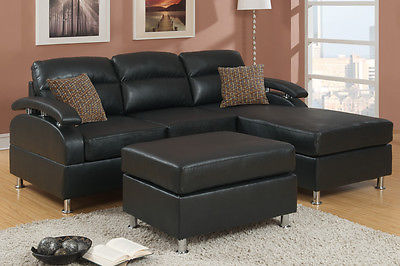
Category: sofa